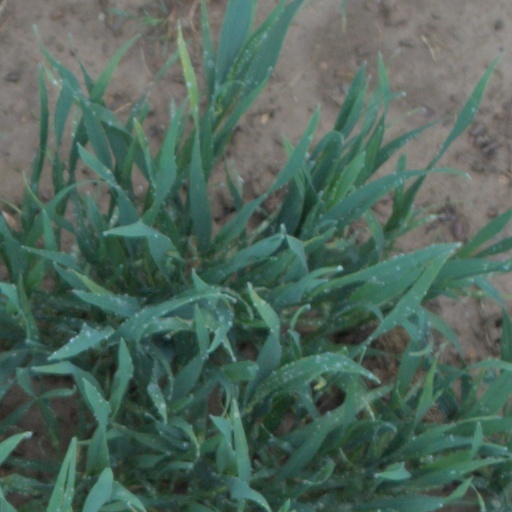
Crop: wheat